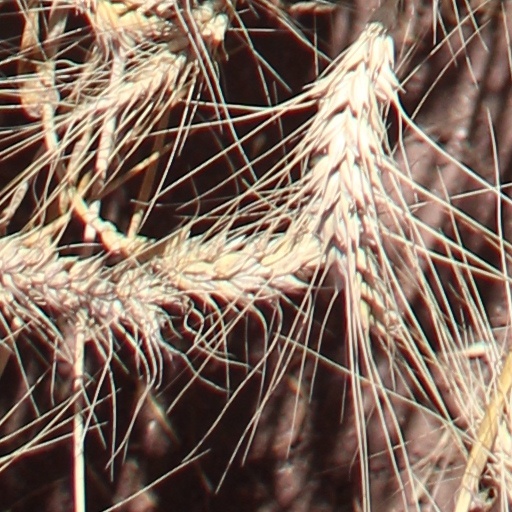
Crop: wheat